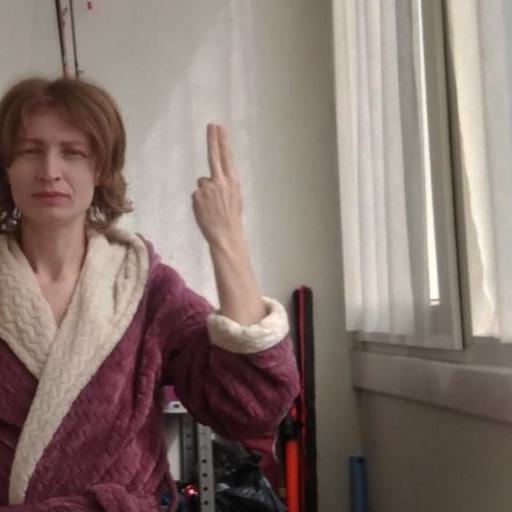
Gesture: two_up_inverted